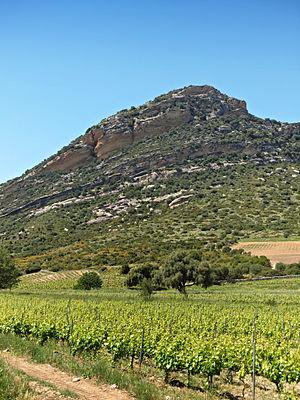
Poggio-d'Oletta, Nebbio (Corse) - Monte Sant' Angelo (354 m)
Le patrimonio est un vin d'appellation d'origine contrôlée produit autour du golfe de Saint-Florent, dans le département de la Haute-Corse.